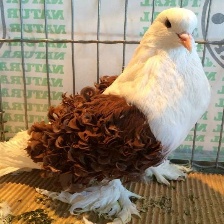
Species: FRILL BACK PIGEON
Scientific name: COLUMBA LIVIA DOMESTICA